Trepça Mines

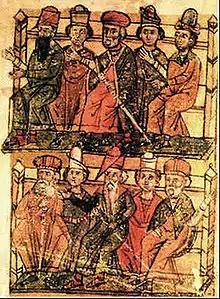
Miniature in the 16th-century copy of the Mining Law of Stefan Lazarević made for Novo Brdo in 1412.

During his reign (1243–76), King Uroš invited the Saxon miners to Serbia, in order to develop the state's mines. The Saxons (called "Sasi" by the Serbs) built settlements and churches around the mines and were granted with keeping their identity. Trepča mine probably originated in the second half of the 13th century, as it was mentioned for the first time in 1303 in one charter of the Pope Boniface VIII. As Stari Trg was one of the Europe's richest mines of lead, zinc, silver and gold, King Milutin set a coin mint there, which was operational for over a century. Emperor Dušan appointed a special "knez" to administer Trepča. The mine reached its pinnacle during the reign of Dušan's successor, Emperor Uroš. On 11 March 1363, Uroš awarded Vuk Branković with the title of "ruler of Drenica, Kosovo and Trepča". Trepča was governed by Branković until 1396 when he was captured by the Ottomans. Also known as a major trading town, Trepča had representatives from the rich, trading cities, like Split and Kotor on the Adriatic, while trading city of Dubrovnik appointed a consul. As with the others mines in the Medieval Serbia (Brskovo, Rudnik, Janjevo, Novo Brdo), a square town developed around Trepča.